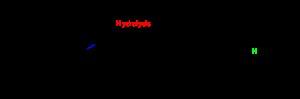
Le néotame est un édulcorant artificiel intense dérivé de l'acide aspartique. Bien que ce soit un dipeptide de structure chimique similaire à l'aspartame, il est 40 à 60 fois plus sucré que celui-ci, soit 7 000-13 000 fois plus sucré que le saccharose, et ne se dégrade pas en phénylalanine. Il est autorisé dans plusieurs pays comme additif alimentaire.